Ferran Barenblit

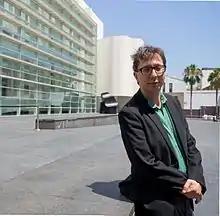

Ferran Barenblit (born 1968, Buenos Aires) is an Argentine museum director. He studied Art History at the Universitat de Barcelona (1991) and Museology at New York University (1995).